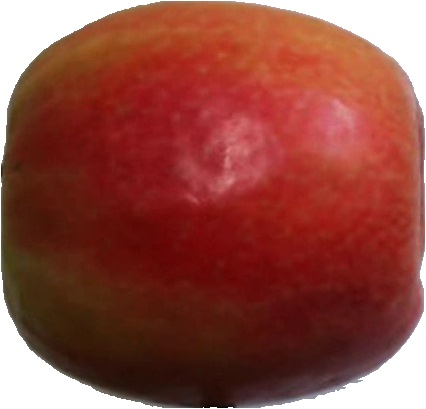
Label: apple_pink_lady_1